Maimi von Mirbach

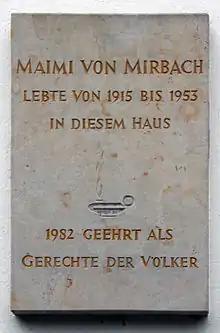
Memorial plaque at Mirbach's house, Alleestraße 10, in Potsdam

Maimi von Mirbach came from an old noble family. Her father, the merchant Wilhelm Freiherr von Mirbach (1858–1914) was a brother of the Prussian lieutenant general and court official Ernst von Mirbach (1844–1925). Through her mother Carmen Laura (1876–1938), Maimi von Mirbach was directly related to Cornelio Saavedra, the first president of the United Provinces of the Rio de la Plata. In this cosmopolitan and international parental home, she enjoyed a Christian-liberal education with a strong musical orientation. In 1914, the family had to leave Belgium within 24 hours of the beginning of the First World War, moving to Potsdam.